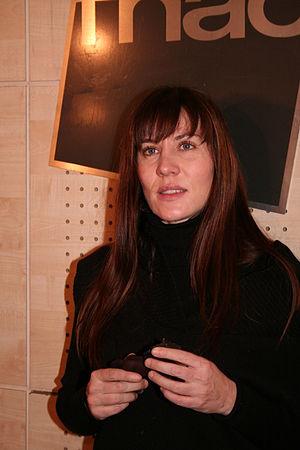
Rencontre avec Mathilde Seigner et Valérie Guignabodet organisée par la Fnac Saint-Lazare (Paris, France) pour la sortie du film Danse avec lui.
Le Festival du cinéma américain de Deauville 2004, la 30ᵉ édition du festival, s'est déroulé du 3 au 12 septembre 2004.
Mathilde Seigner, née le 17 janvier 1968 à Paris, est une actrice française.